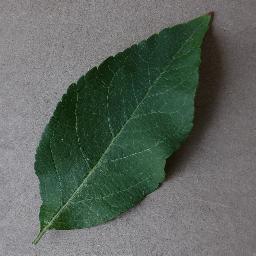
Label: Apple___healthy